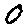
Label: 0